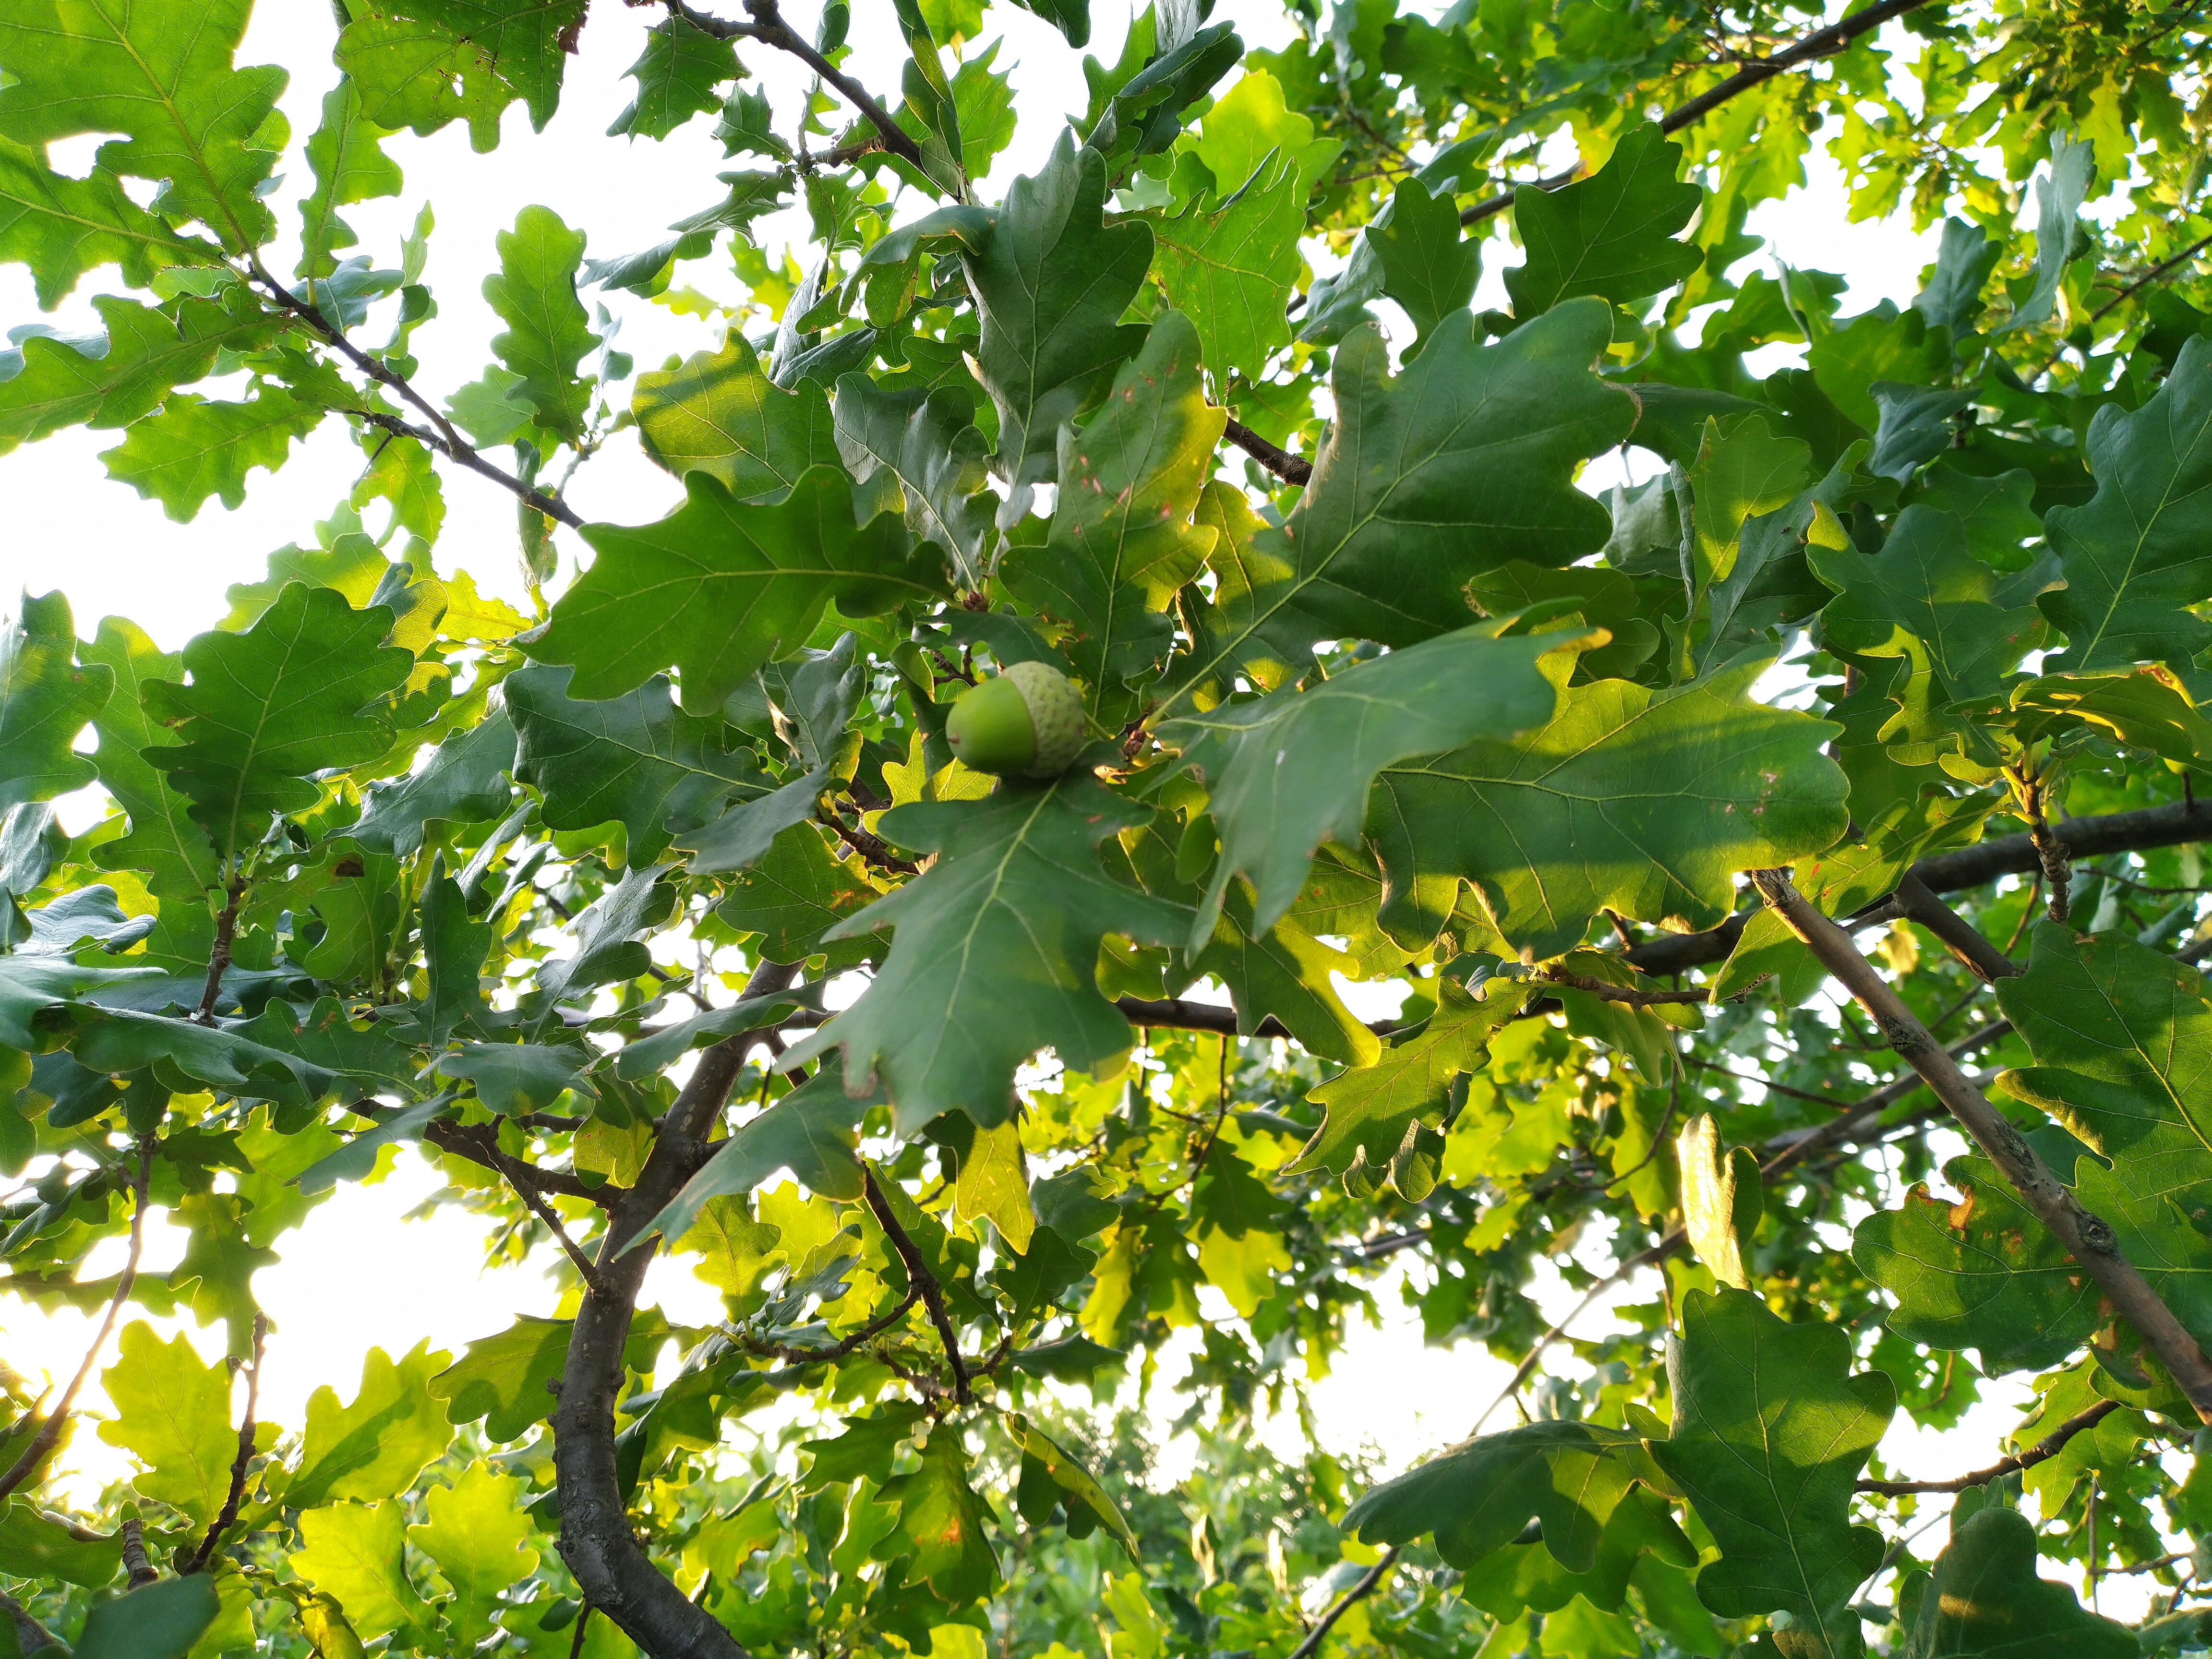
nature, countryside, tree, oak, acorn, woody plant, leaf, food, branch, produce, sunlight, plant, sky, twig, rainbow, flowering plant, fruit tree, flower, fruit, deciduous